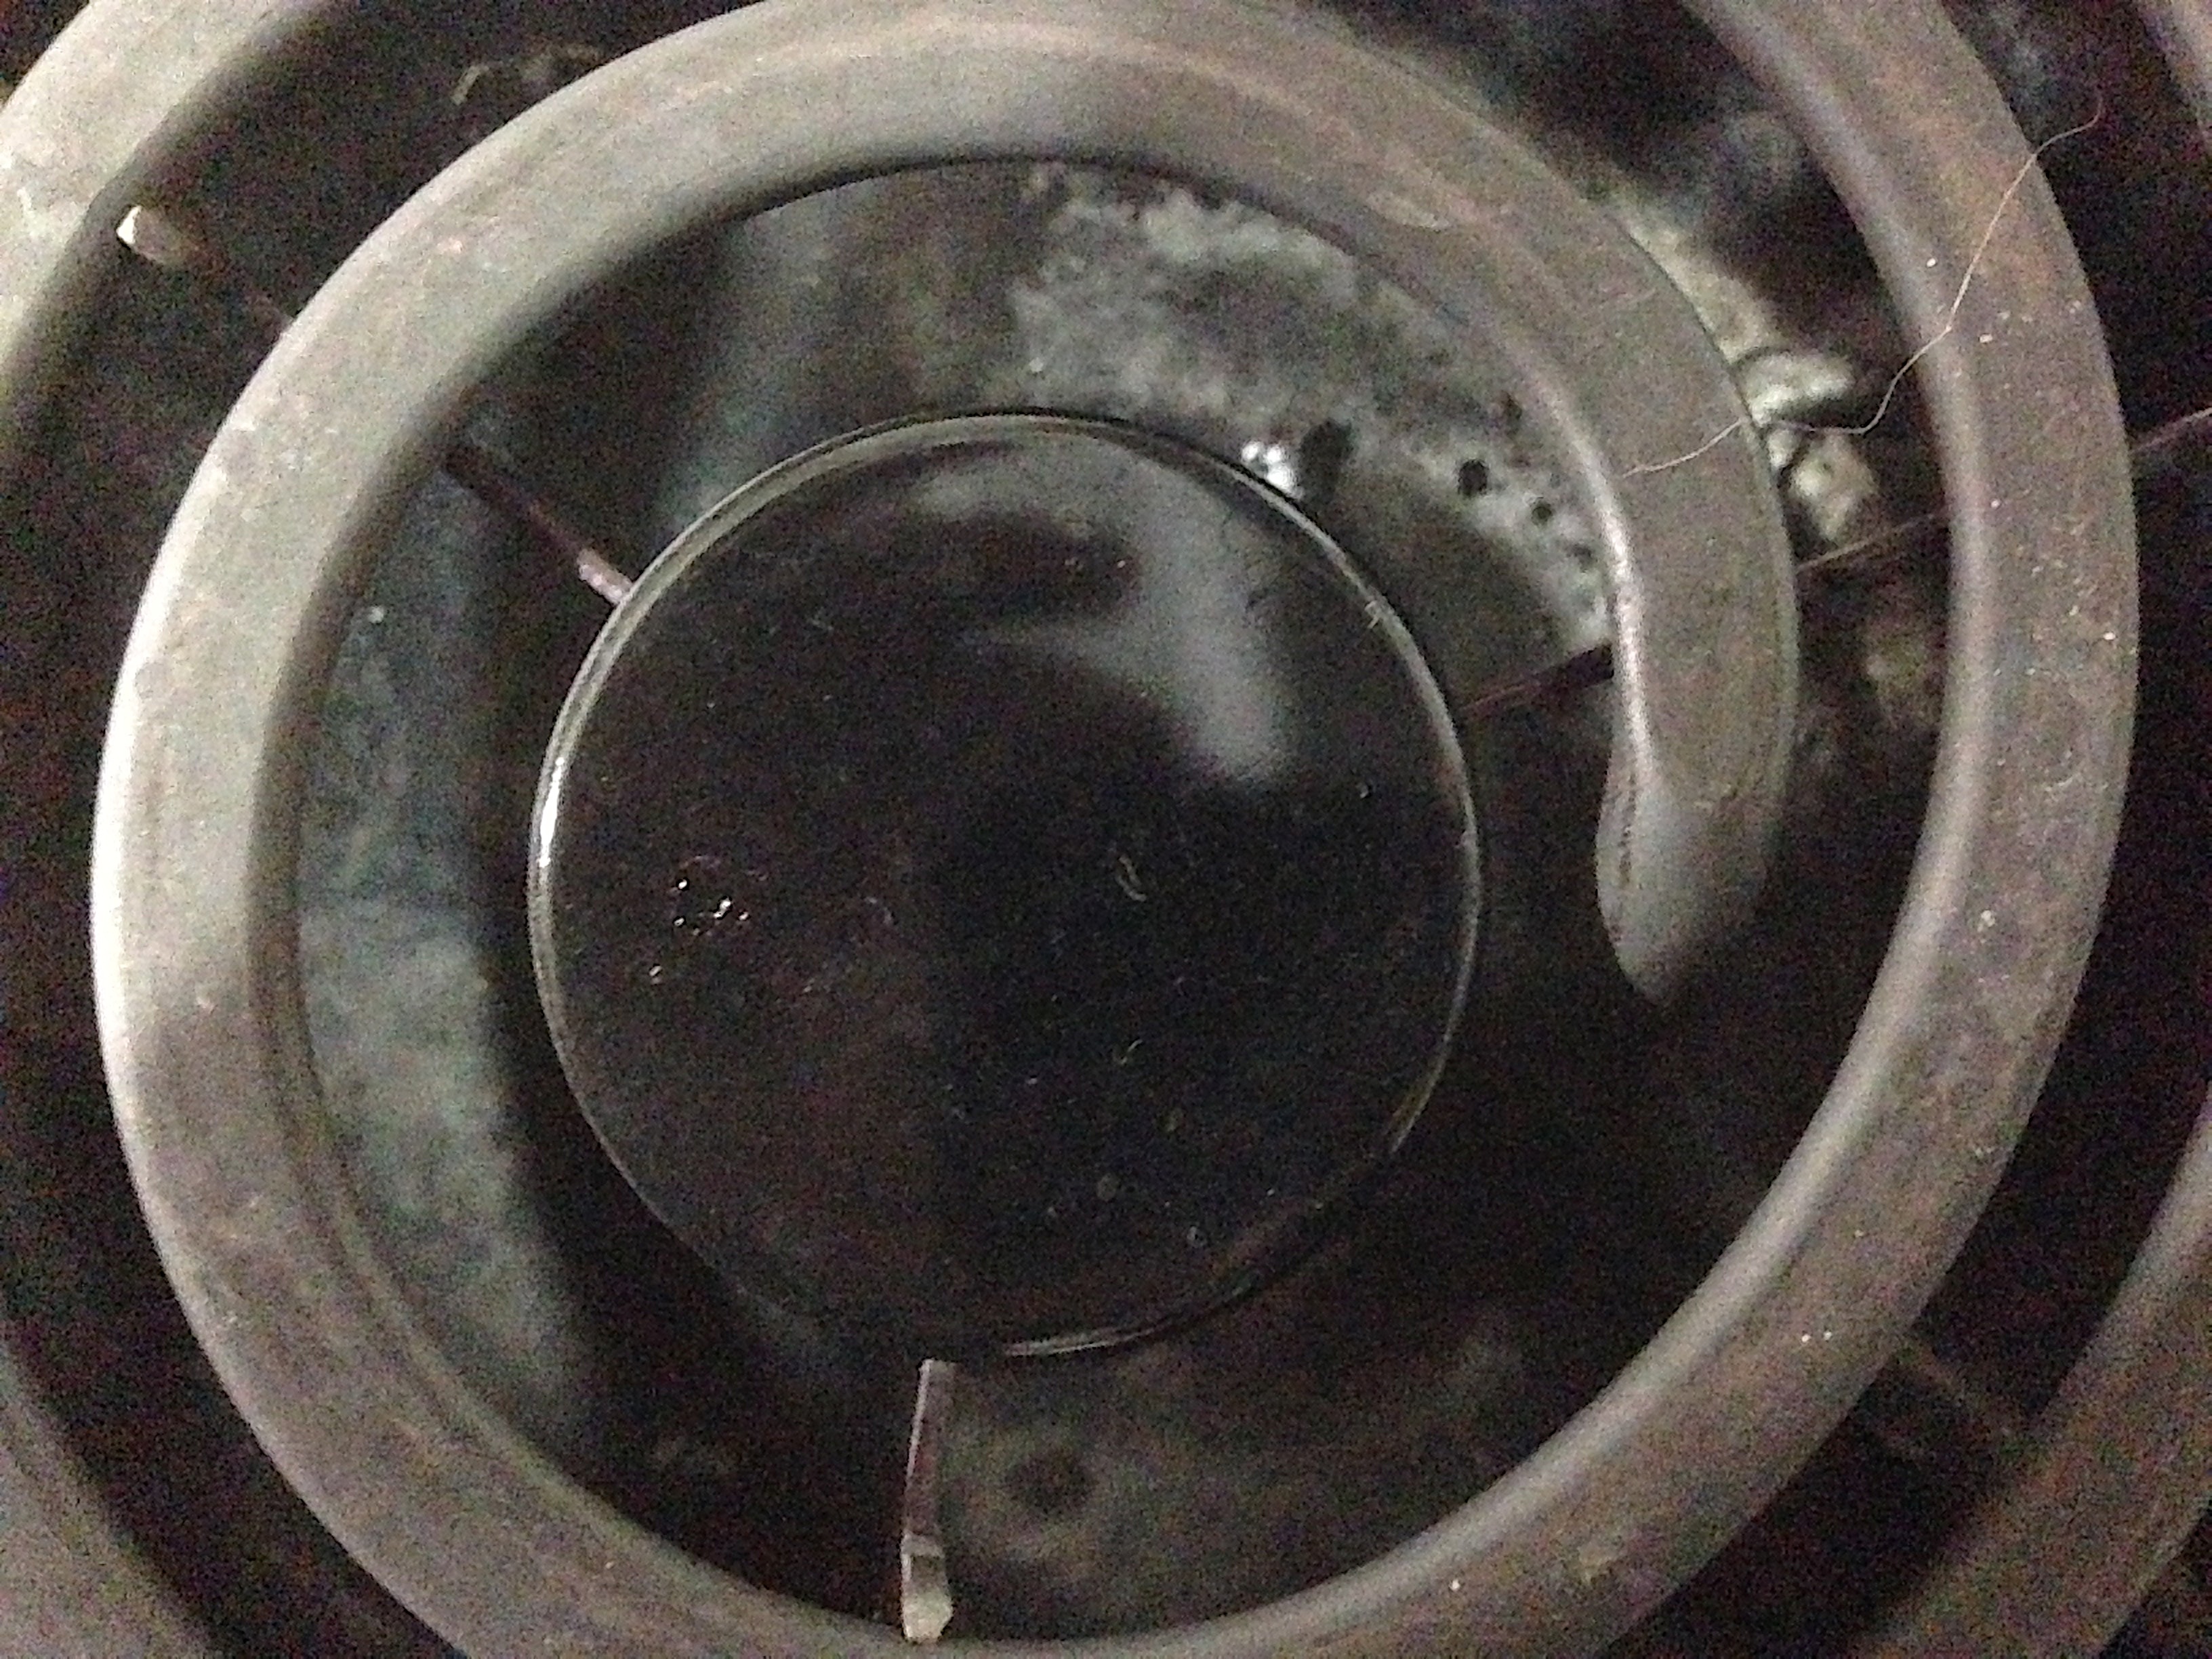
wheel, spoke, steering wheel, tire, rim, hubcap, auto part, man made object, automotive tire